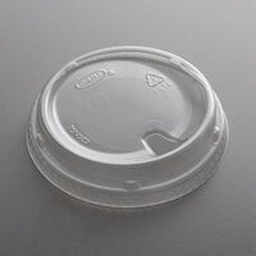
Label: plastic